Gypsum, Kansas

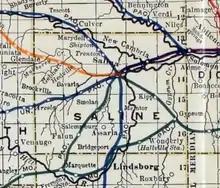
1915 Railroad Map of Saline County

For many millennia, the Great Plains of North America was inhabited by nomadic Native Americans. From the 16th century to 18th century, the Kingdom of France claimed ownership of large parts of North America. In 1762, after the French and Indian War, France secretly ceded New France to Spain, per the Treaty of Fontainebleau.